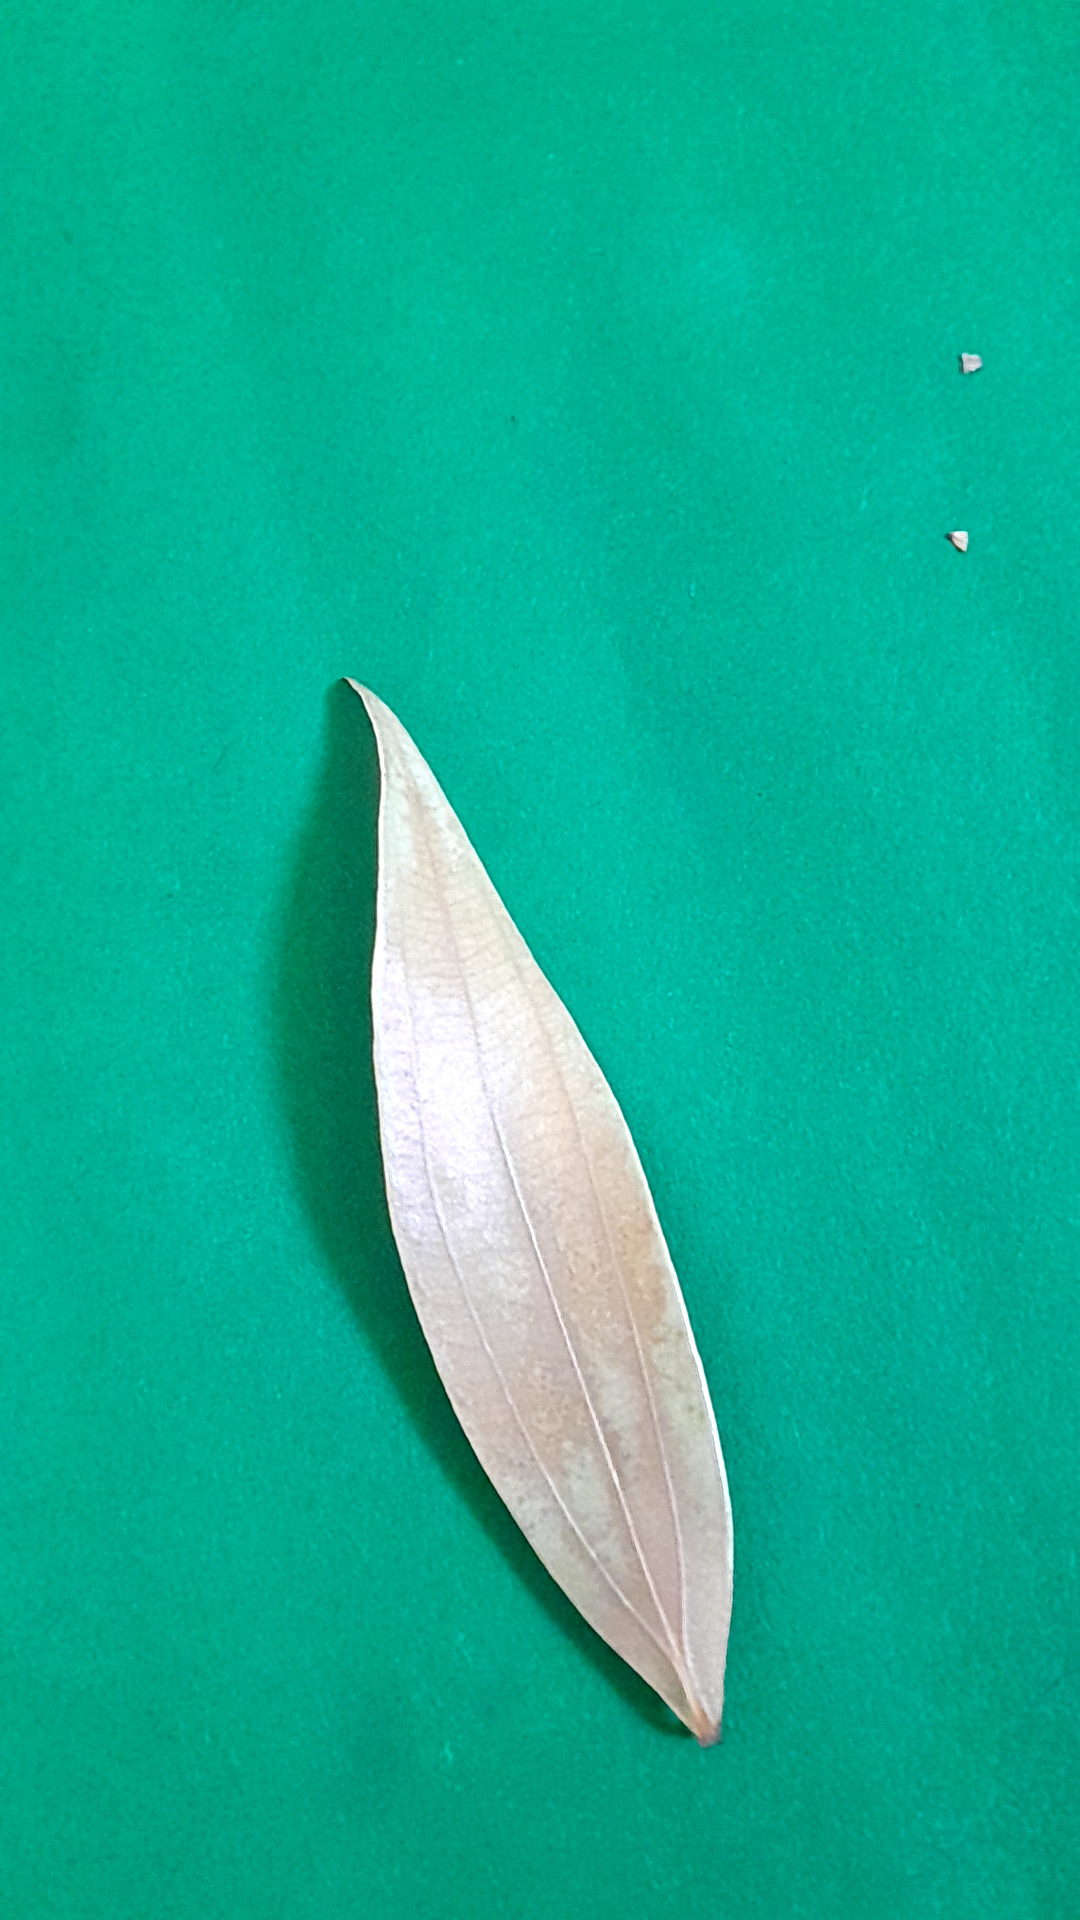
Label: Dry Leaf